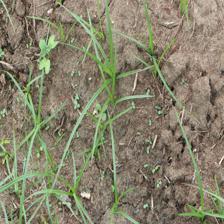
Label: Grass